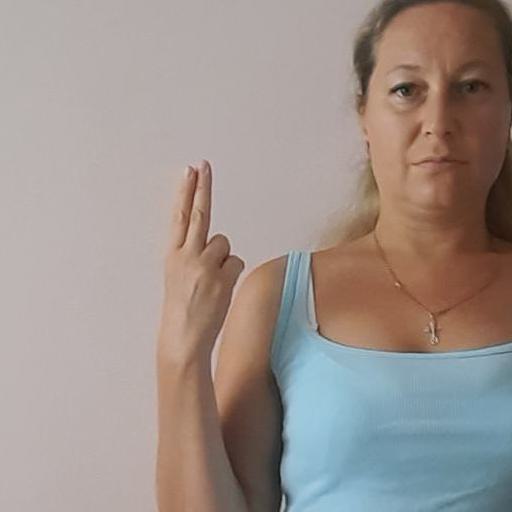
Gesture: two_up_inverted